Lord Baltimore (streetcar truck)

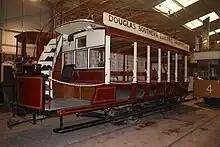
The Lord Baltimore truck on Douglas Southern Electric Tramway No. 1

The Lord Baltimore was a design of electric streetcar truck dating from in 1896. It was built by the Baltimore Car Wheel Company of Baltimore in the US state of Maryland. It is easily identified by the "Lord Baltimore" lettering on the truck's side frames.